Masao Haji

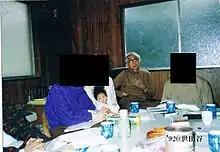
Haji's Home

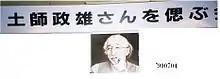
Haji-san　Memorial event

For many years, he was responsible for the "basic mathematics seminar" at Yoyogi exam preparation school. He was a lecturer in Oubun-Sha company's "University entrance exam radio". Oubun-Sha was the author of the "fundamental issues lecture" and "standard issue lecture" series and the author of "training" series of the Zoushin-kai Publishing House, such as Aleph's "Calculus Lab".